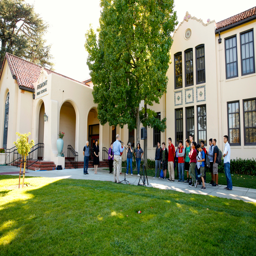
plaque commemorating the planting of the cherry tree